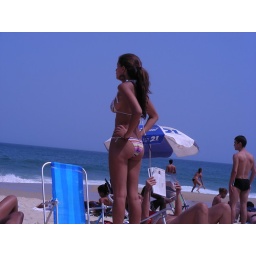
Brazilian girl in Ipanema beach